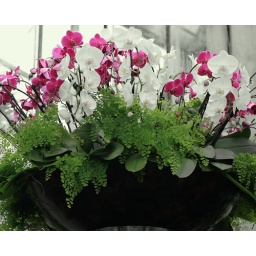
Pink and white Phalaenopsis orchids in a bowl